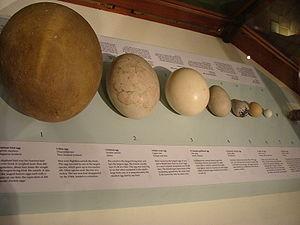
Les œufs d'oiseaux sont pondus par les femelles et incubés pendant un temps qui varie selon les espèces. La moyenne des pontes va de un à environ 17. Certains oiseaux pondent des œufs même quand ceux-ci n'ont pas été fécondés. Les œufs d’oiseaux adoptent une grande variété de couleurs, de formes et de tailles.